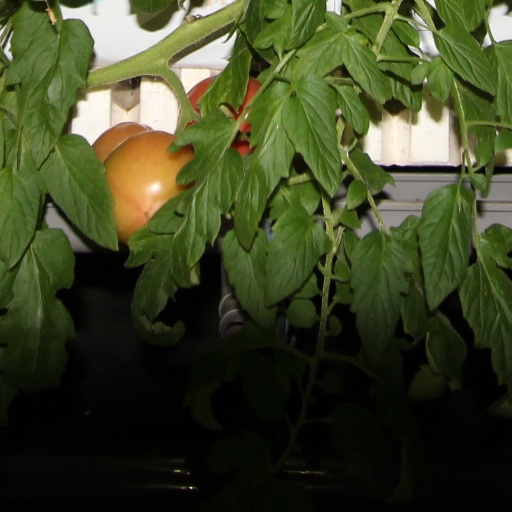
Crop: tomato